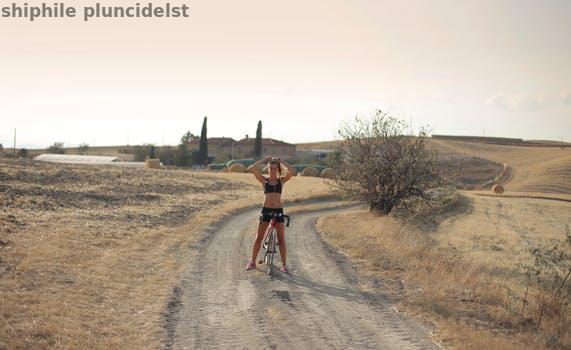
Label: Watermark